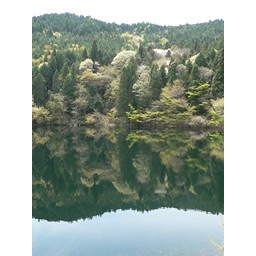
April 30th, a lake in the mountains north of Nagoya, with a few cherry trees still in bloom.